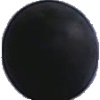
Label: blue_grape